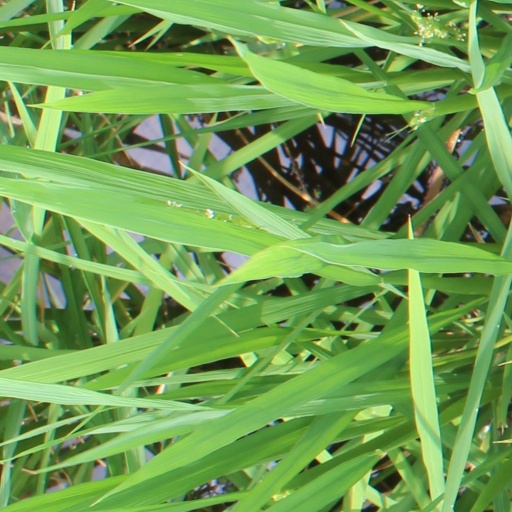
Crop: rice